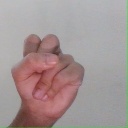
अक्षर: स